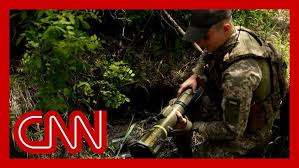
Label: Self Propelled Artillery